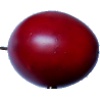
Label: Tamarillo 1